Belle of the Nineties

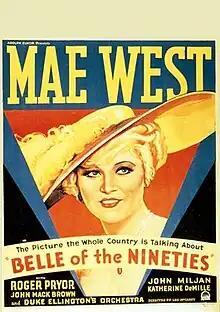
Theatrical poster

Belle of the Nineties is a 1934 American Western film directed by Leo McCarey and released by Paramount Pictures. Mae West's fourth motion picture, it was based on her original story "It Ain't No Sin", which was also to be the film's title until censors objected. Johnny Mack Brown, Duke Ellington, and Katherine DeMille are also in the cast. The film is noted for being the premiere performance of the jazz standard "My Old Flame", performed by West with the Duke Ellington Orchestra.